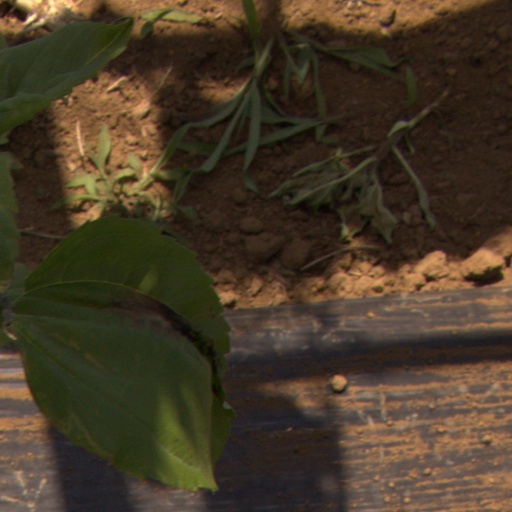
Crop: Jerusalem artichoke